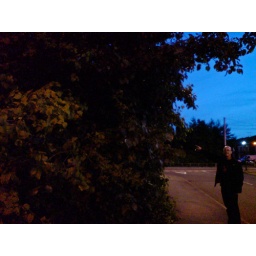
There is a road sign in there some where! Sheffield council being as affective as usual